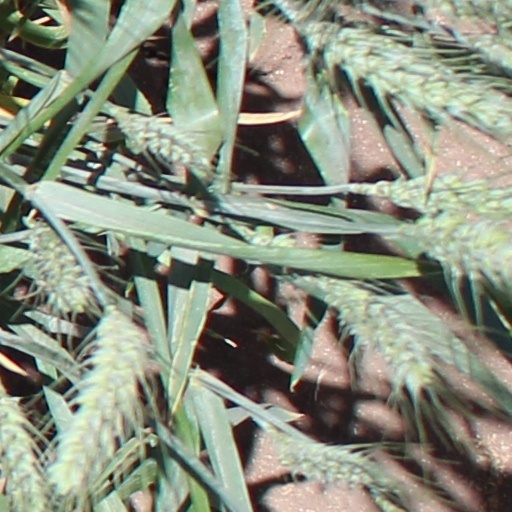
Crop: wheat